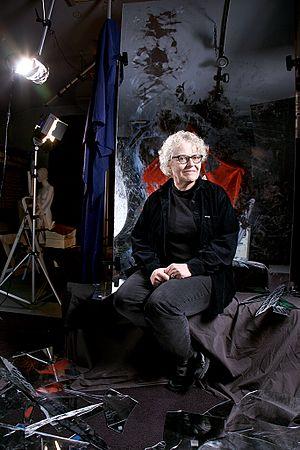
Connie Imboden est une photographe américaine née en 1953 aux États-Unis.